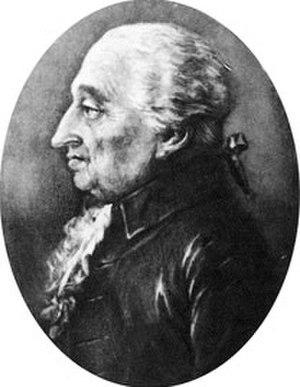
Le baron Georges Louis Marie Dumont de Courset est un botaniste et un agronome français, né le 16 septembre 1746 à Boulogne-sur-Mer et mort le 3 septembre 1824 au château de Courset.